Steve (Minecraft)

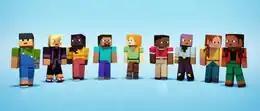
From left to right: Sunny, Kai, Makena, Steve, Alex, Zuri, Efe, Ari, and Noor

Steve was designed by game creator Markus Persson for "Minecraft". He is a human character with a blocky appearance, which is consistent with the aesthetic and art style of the game. His design consists of a light blue top, a pair of blue trousers, and shoes, while his face is sometimes adorned with a goatee. In the console editions, Steve is presented in different outfits, such as a tuxedo, a prison jumpsuit, and a kilt. While the name Steve originated as a joke due to Persson thinking it was "generic", the name was adopted by the community and became official in the Bedrock Edition of "Minecraft". In spite of his masculine name and features, Steve's gender was never meant to be specific. In 2012, Persson explained that "Minecraft" blocky graphics reinforced the "[traditionally] masculine" aesthetic of the game. He emphasized that "Minecraft" was designed to be an inclusive game where "gender doesn't exist" and that the character model was supposed to be a genderless human being. Admitting that limiting the gender options to just male would insinuate that "Minecraft" was a "boy game only", Persson said he once attempted to create a proper female character in "Minecraft" but said the final results had been "extremely sexist." To keep the game gender-neutral, Steve's goatee was removed in 2009 but has since been readded to his character.